Tractor

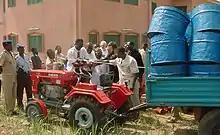
A garden tractor towing a cargo cart

Compact utility tractors require special, smaller implements than full-sized agricultural tractors. Very common implements include the box blade, the grader blade, the landscape rake, the post hole digger (or post hole auger), the rotary cutter (slasher or a brush hog), a mid- or rear-mount finish mower, a broadcast seeder, a subsoiler and the rototiller (rotary tiller). In northern climates, a rear-mounted snow blower is very common; some smaller CUT models are available with front-mounted snow blowers powered by mid-PTO shafts. Implement brands outnumber tractor brands, so CUT owners have a wide selection of implements.